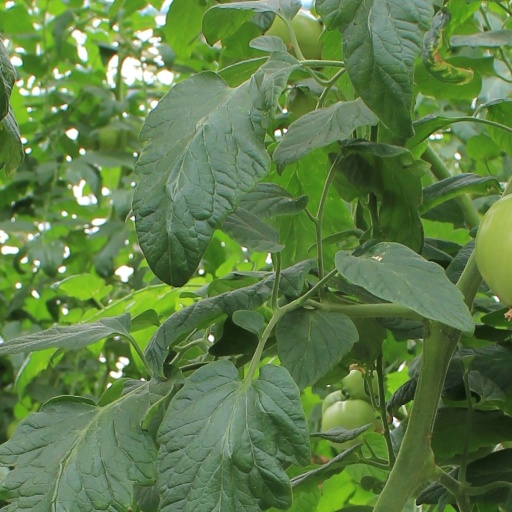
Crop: tomato